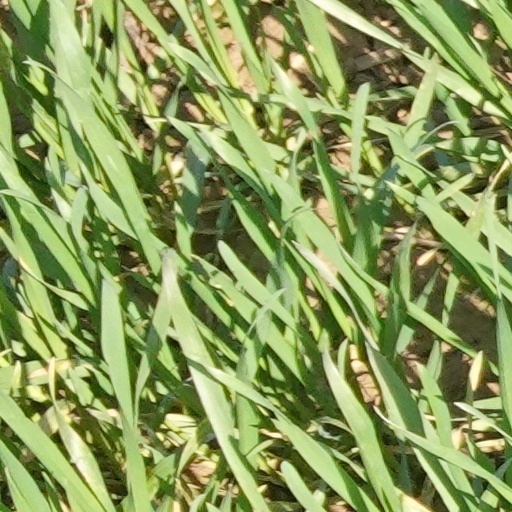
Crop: wheat